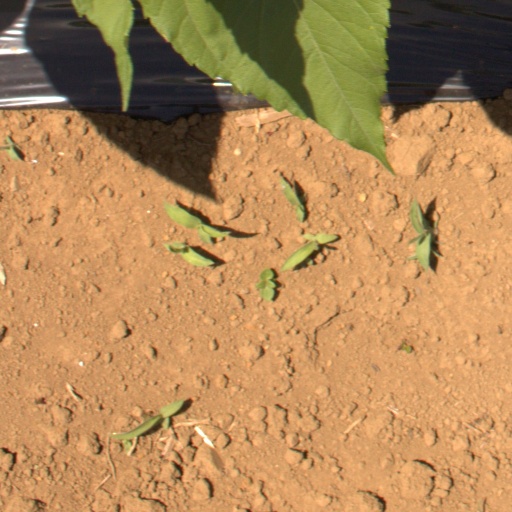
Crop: Jerusalem artichoke